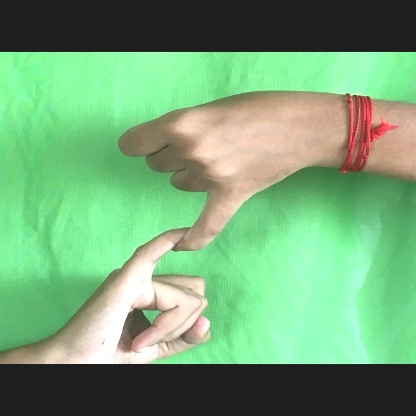
Mudra: Kilaka